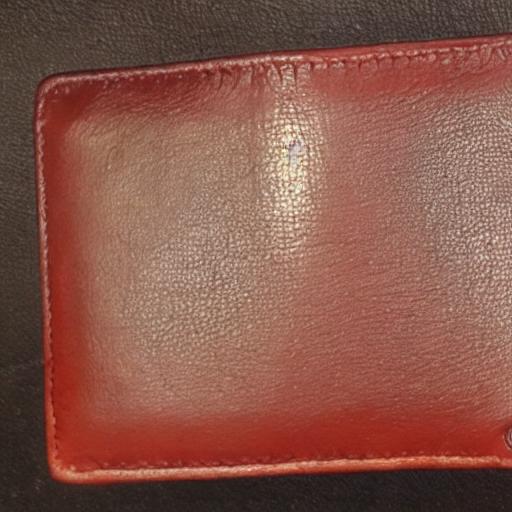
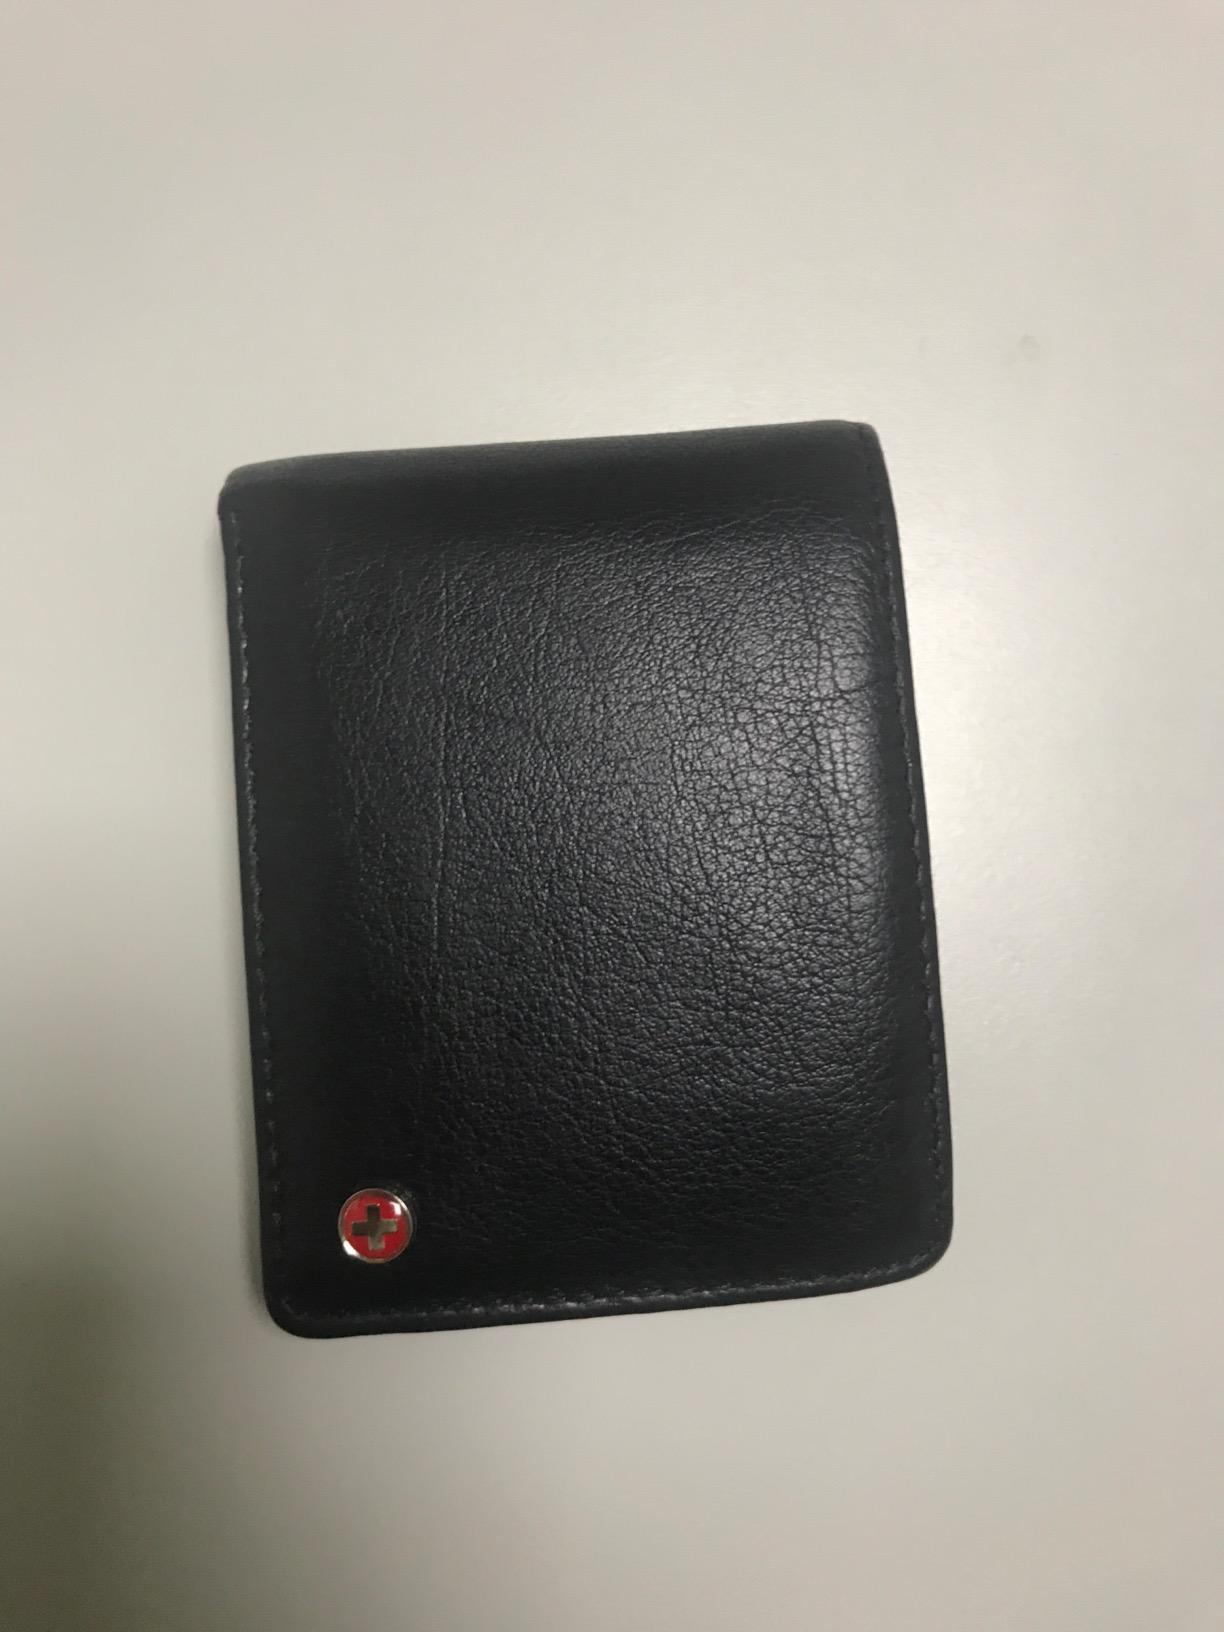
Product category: accessories_wallet
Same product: no